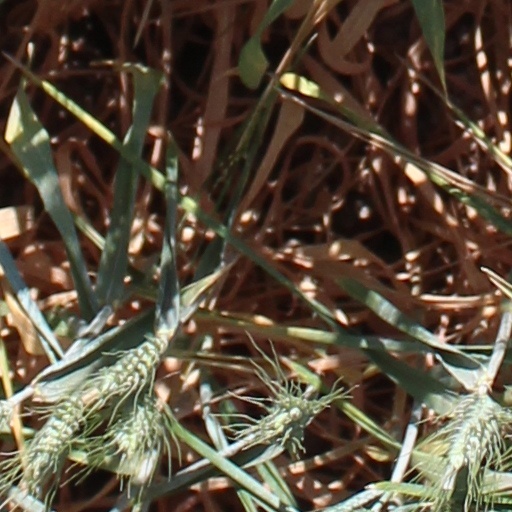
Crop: wheat